John Russell Colvin

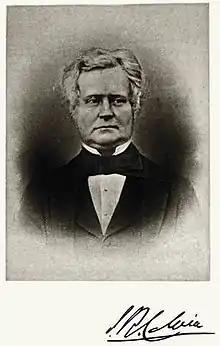

John Russell Colvin (29 May 1807 – 9 September 1857) was a British administrator of the East India Company, and Lieutenant-Governor of the North-Western Provinces from 1853 until his death from cholera during the Indian Rebellion of 1857.